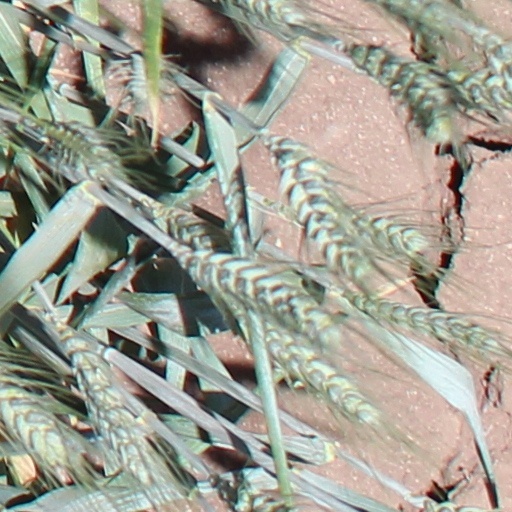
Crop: wheat